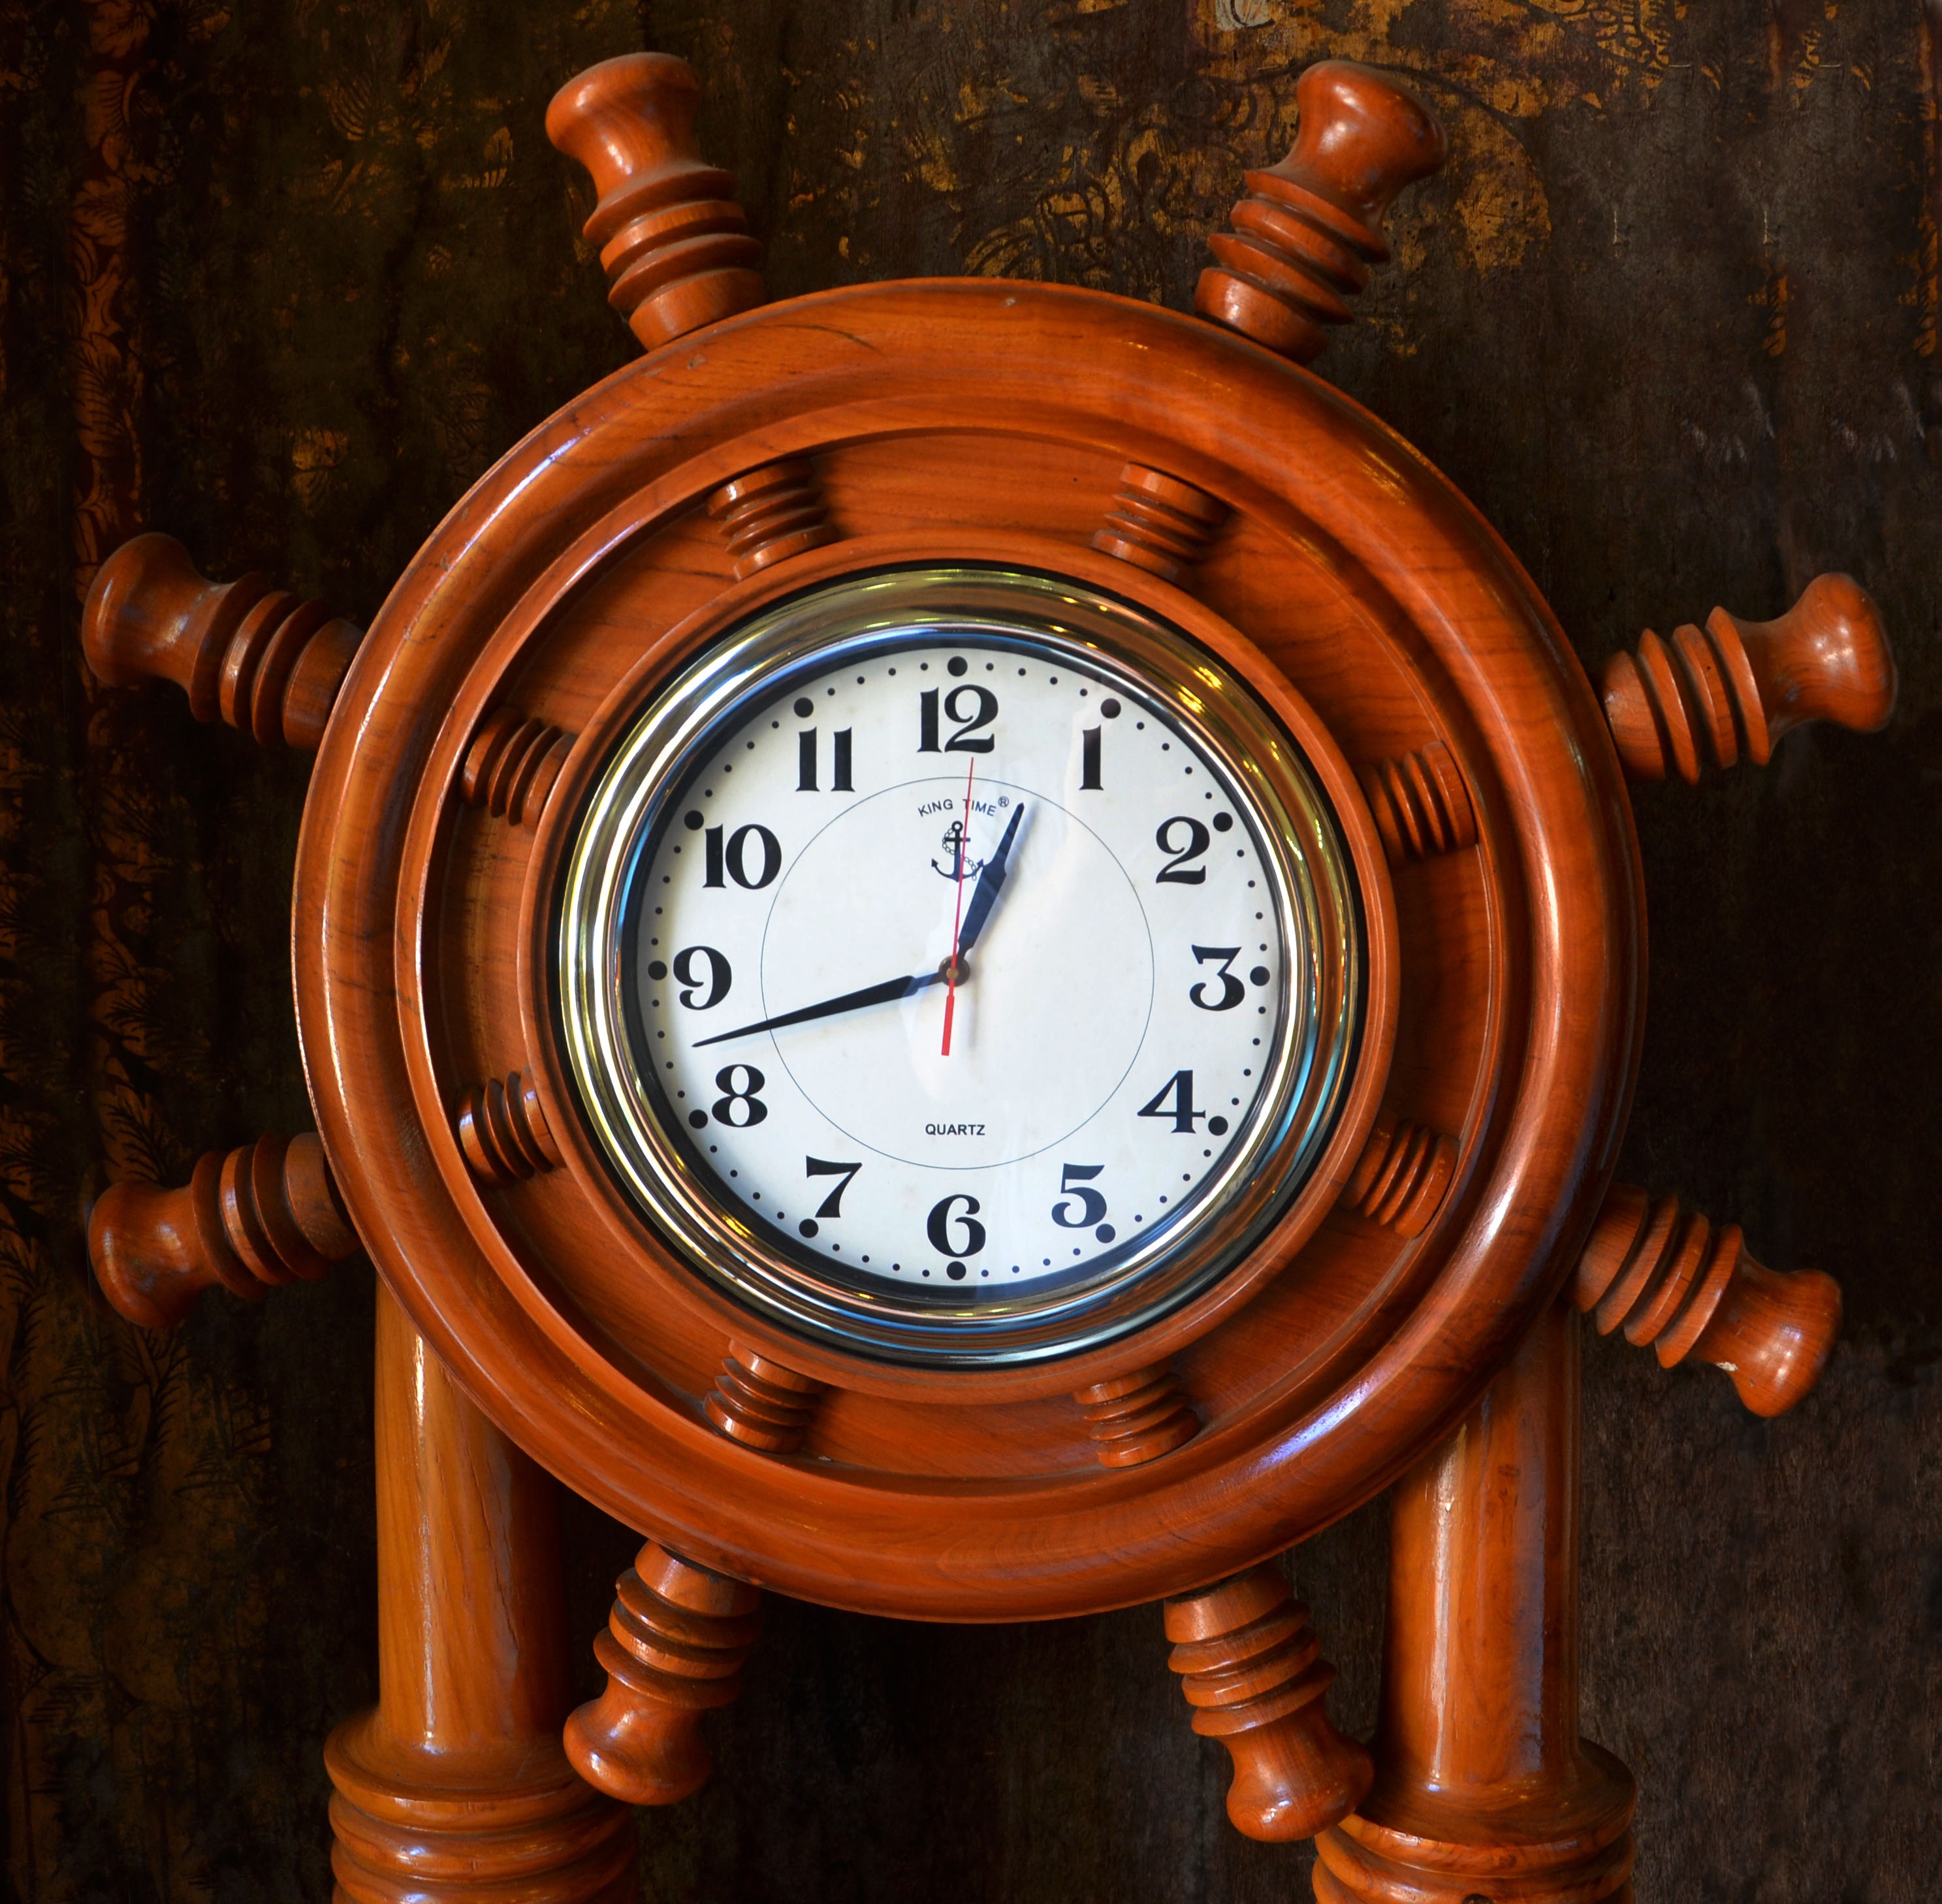
watch, hand, vintage, antique, retro, clock, time, number, hour, old, analog, alarm, decoration, symbol, instrument, nostalgia, business, minute, dial, clock face, face, design, ornate, decorative, style, classic, icon, late, twelve, countdown, second, time clock, appointment, deadline, urgent, vintage design, man made object, home accessories, ship's wheel